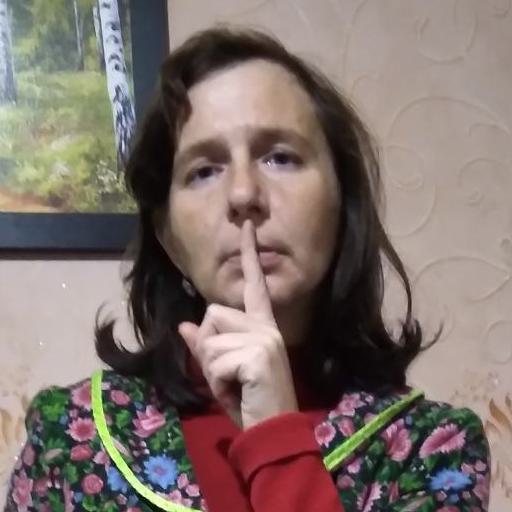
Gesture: mute